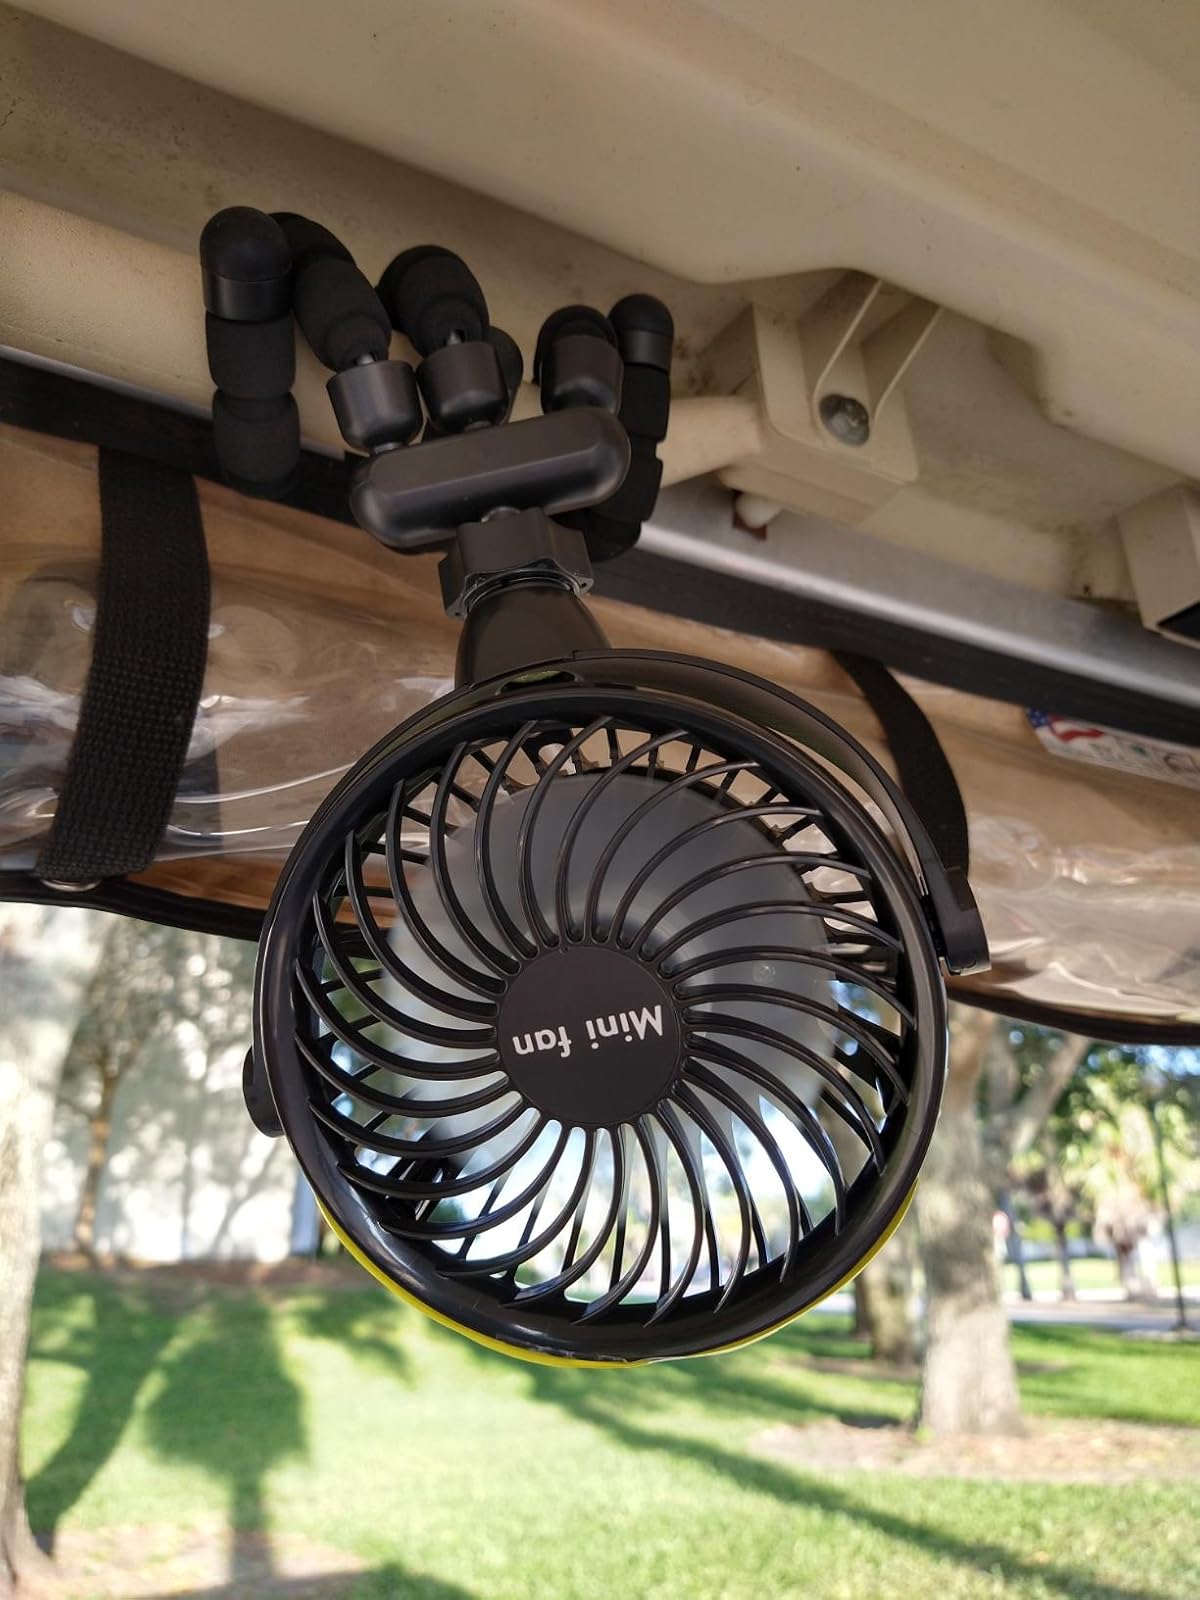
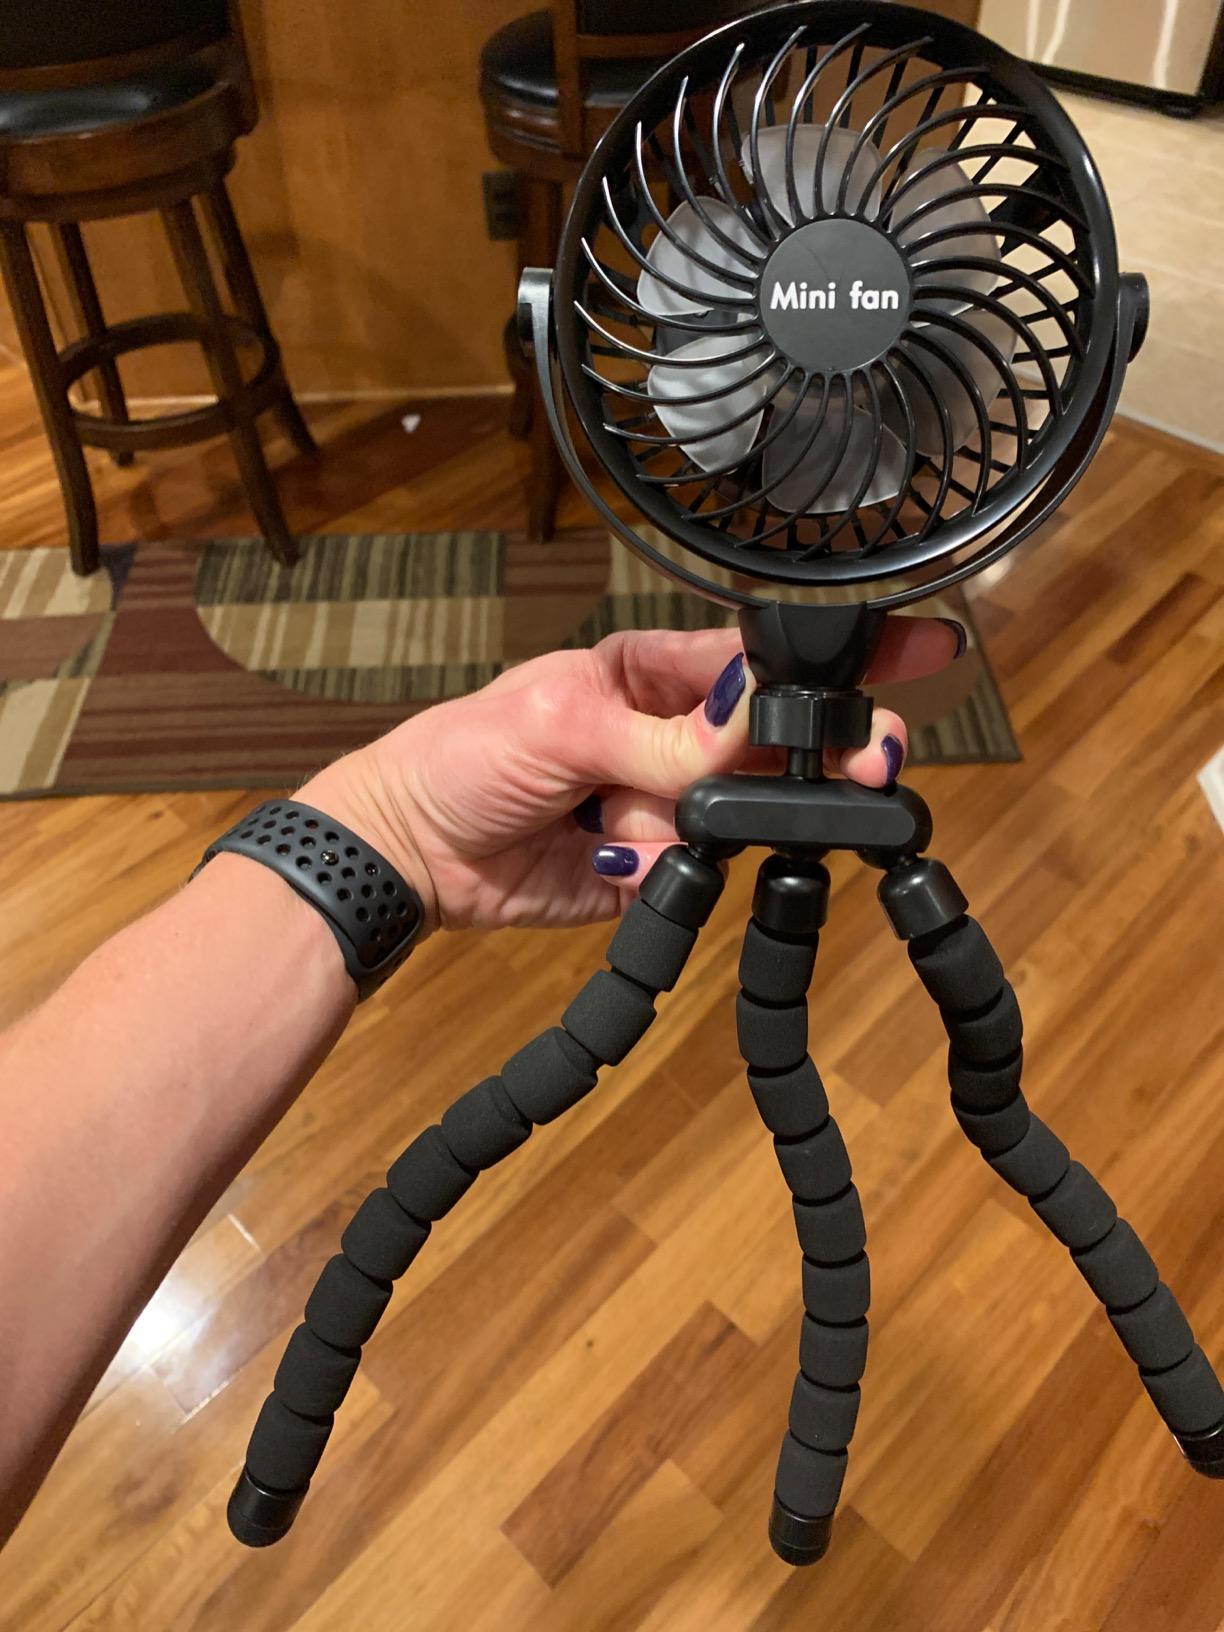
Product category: fan
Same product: yes